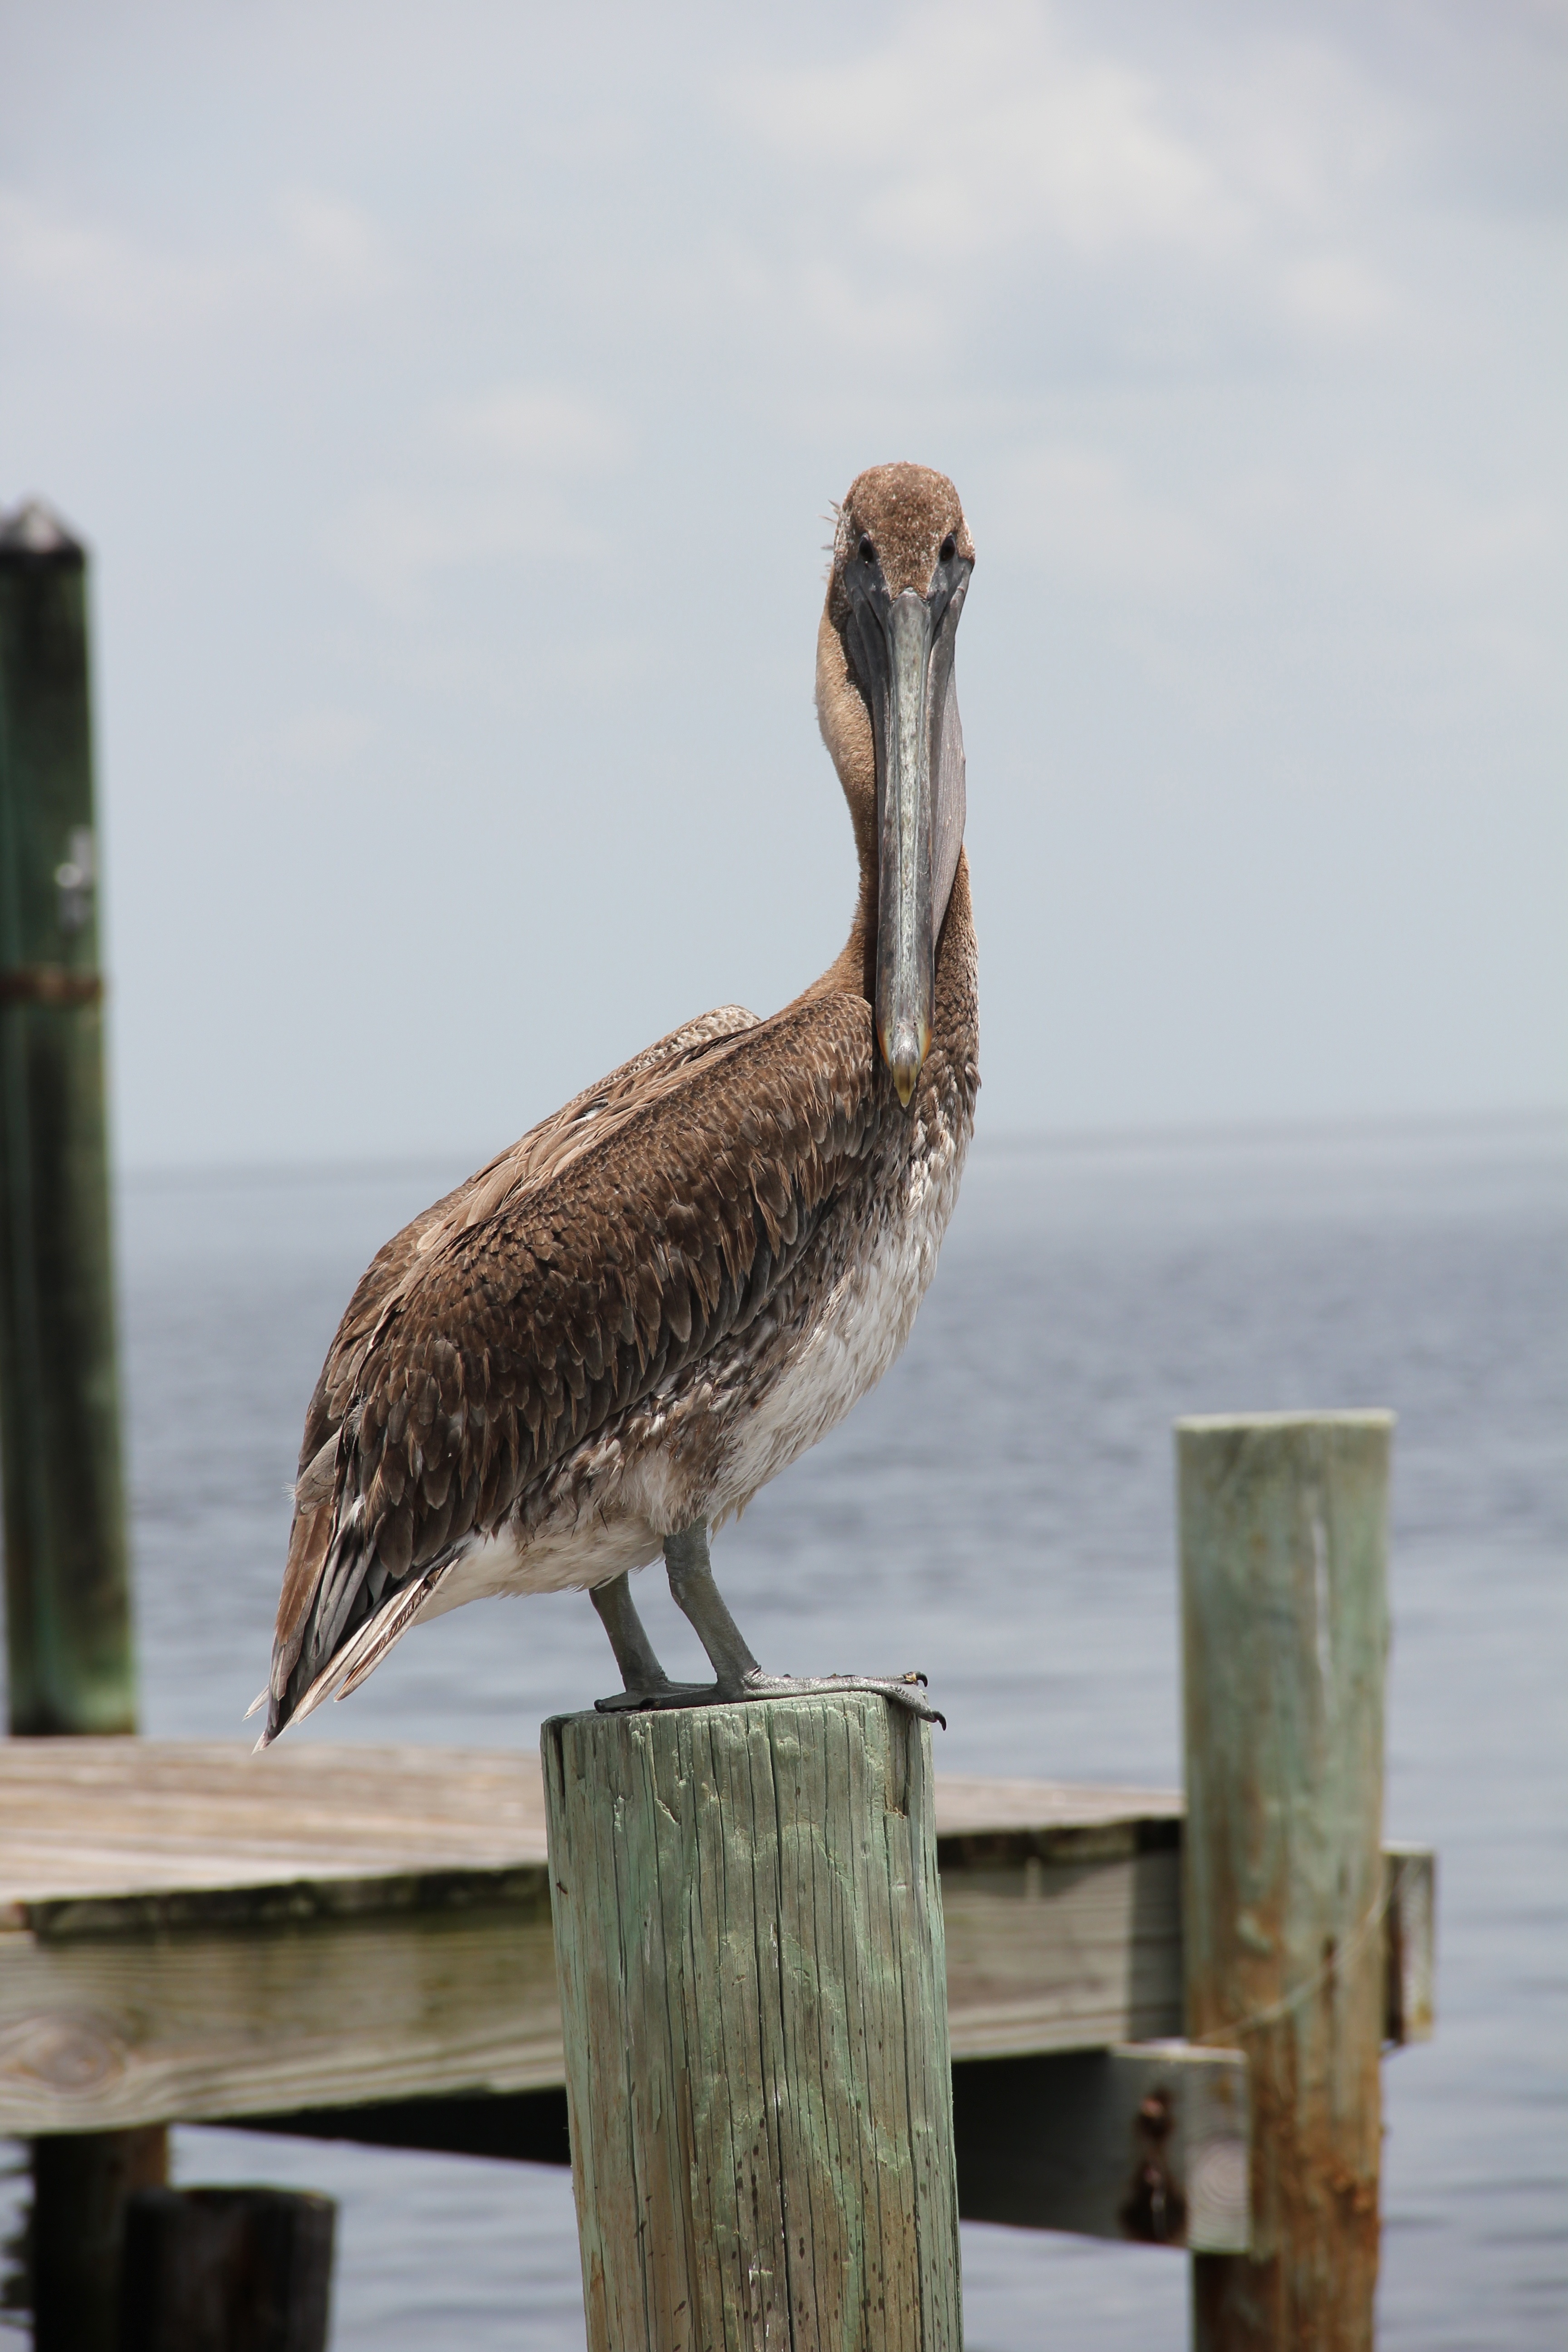
bird, pelican, seabird, wildlife, web, beak, fauna, vertebrate, pelikan, florida